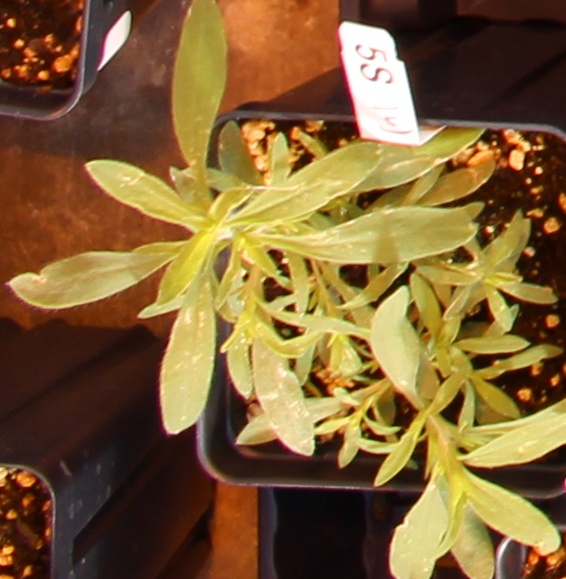
Label: Kochia